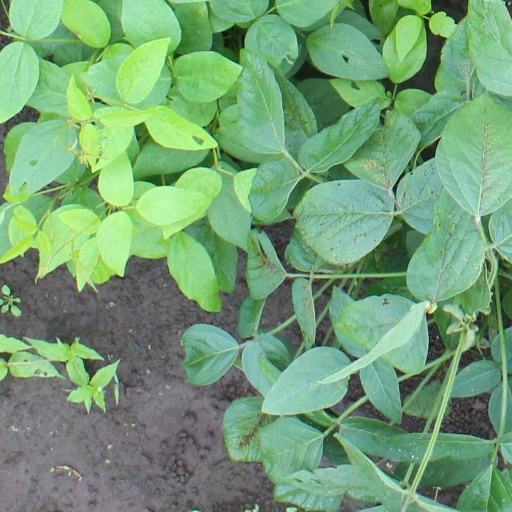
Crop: soybean